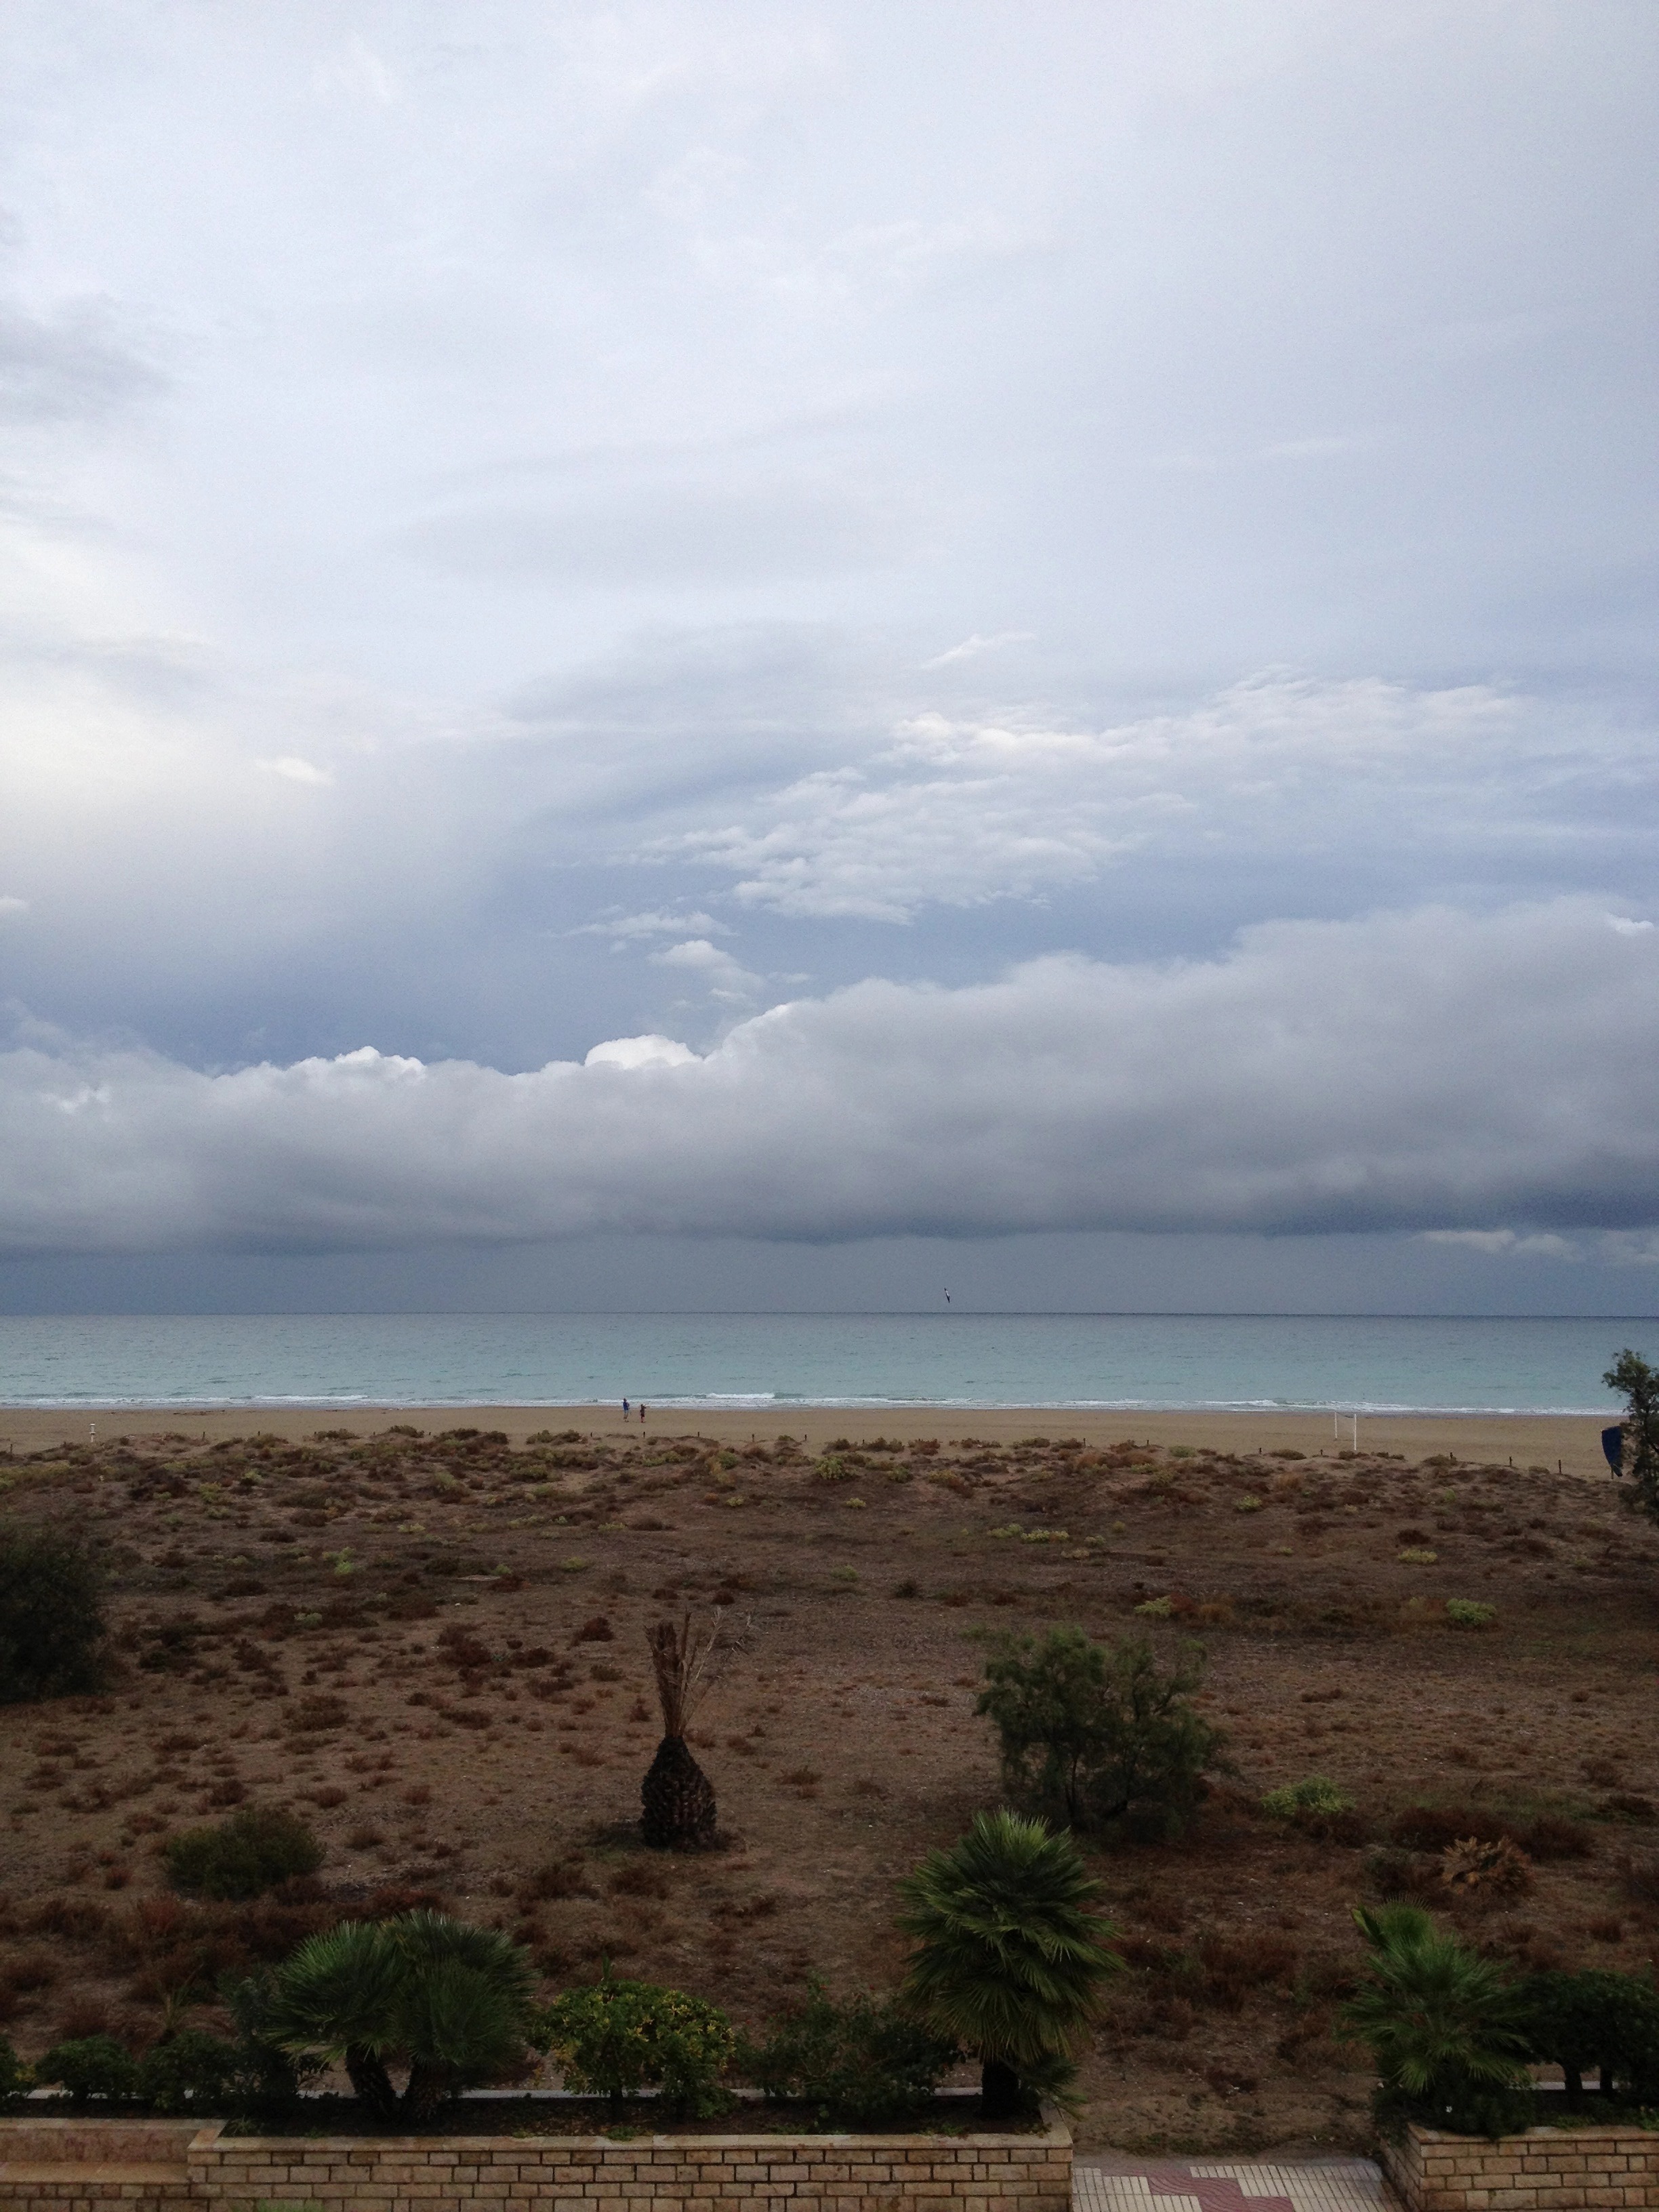
beach, landscape, sea, coast, tree, sand, horizon, cloud, sky, field, hill, savanna, plain, clouds, costa, valencia, coastal landscape, steppe, meteorological phenomenon, ecoregion, shrubland, canet de berenguer